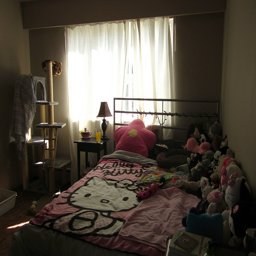
A bed with lots of stuffed animals and a hello kitty blanket.
Girls bedroom with hello kitty comforter on bed.
A large bed partially covered in stuffed animals
Bed covered in stuffed animals with hello kitty bedding.
A bed with a hello kitty comforter and lots of stuffed animals on it.